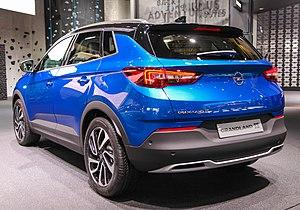
Le Grandland X est un SUV compact produit par le constructeur automobile allemand Opel à partir de septembre 2017 sur la base commune aux Peugeot 3008 II et Citroën C5 Aircross.